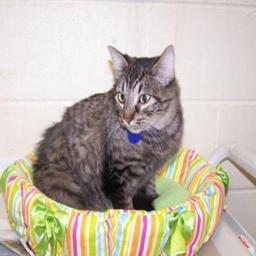
Animal: cats